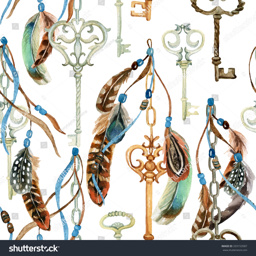
vintage key with feathers and ribbons .